Kansas City Athletics

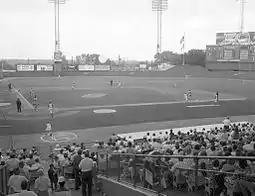
Yankees vs. Athletics at Municipal Stadium

The season would see Finley replace general manager Hank Peters and manager Haywood Sullivan with Eddie Lopat and Alvin Dark, respectively. The new duo would oversee the second-best season of the Athletics in Kansas City, second only to the 1958 season. This relative success was not before starting the season with a record by May 5, which was the worst start of the Athletics tenure in Kansas City. The team spent most of the season wavering between eighth and last place, though September saw the Athletics improve to seventh place, where they finished the season. Their record was , 23 games behind the World Series winning Baltimore Orioles.